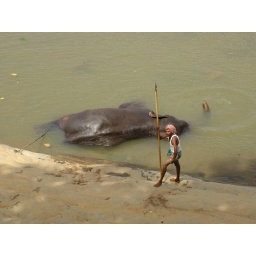
Male elephant having a relaxing bath guarded by minder